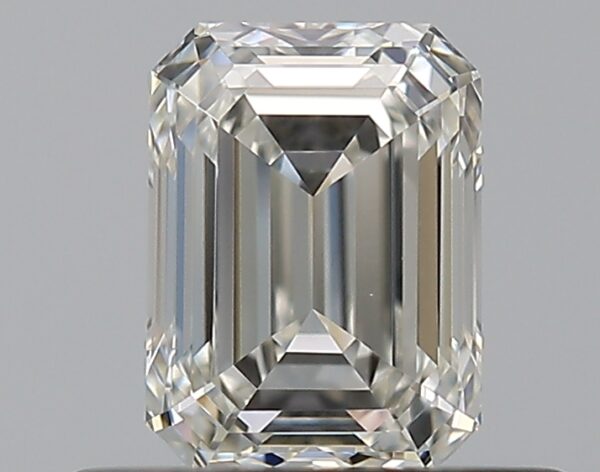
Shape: emerald
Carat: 0.55
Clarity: IF
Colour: H
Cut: EX
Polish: EX
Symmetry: VG
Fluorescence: N
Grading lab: GIA
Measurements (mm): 5.31 x 3.91 x 2.67